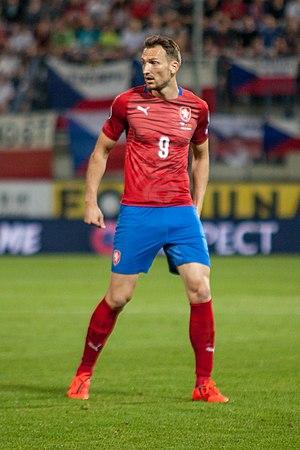
Libor Kozák, 30 mai 1989 à Opava, est un footballeur international tchèque qui joue au poste d'attaquant au Sparta Prague.